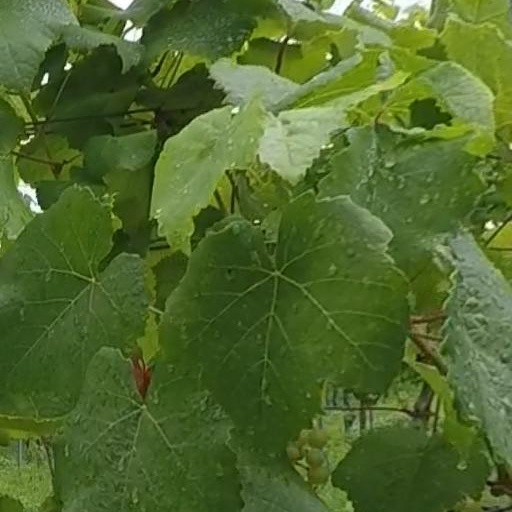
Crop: grape